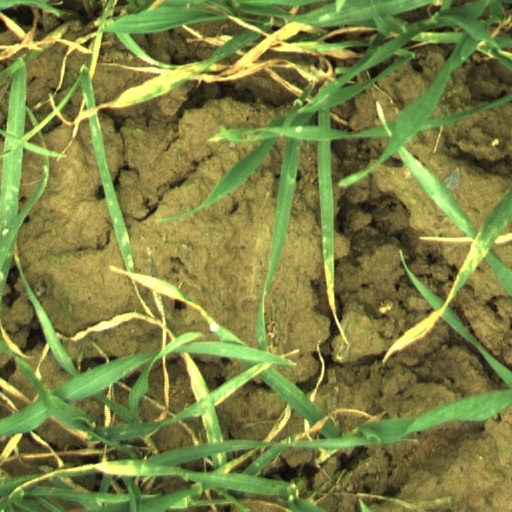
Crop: wheat